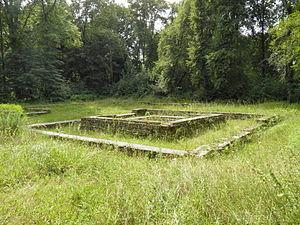
Vue de la cella du temple gallo-romain de la Forêt d'Halatte, Oise, France.
Le temple gallo-romain de la forêt d'Halatte est situé en plein cœur de la forêt d'Halatte sur la commune d'Ognon, près de Senlis.
La forêt d'Halatte est une forêt domaniale de Hauts-de-France, située dans le département de l'Oise, proche de Senlis et de Pont-Sainte-Maxence.
Cet article recense les monuments historiques de l'est de l'Oise, en région des Hauts-de-France, en France.